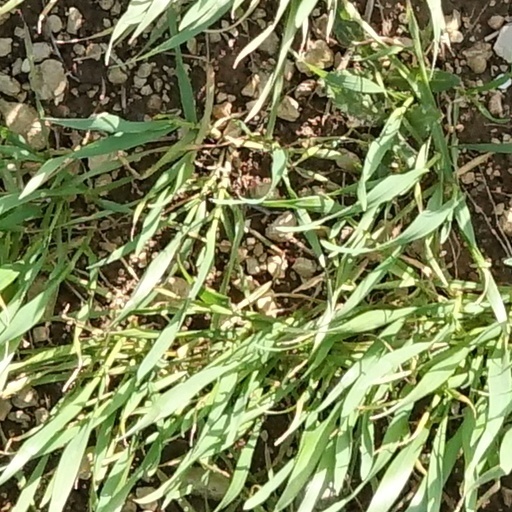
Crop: wheat